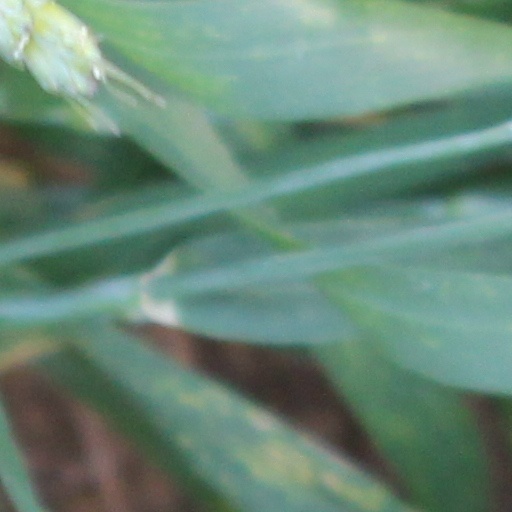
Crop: wheat